Invasion of Lingayen Gulf

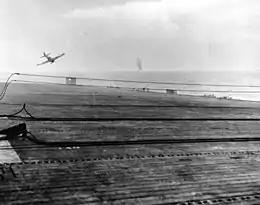
"Kamikaze" Mitsubishi A6M5 Model 52 "Zero" (left) on low angle dive

Samuel Morison estimated that on 6 January, around twenty-eight kamikaze hit 15 ships, representing a hit rate of nearly 50%, vastly exceeding the 10–15% hit rate of "kamikazes" throughout the Pacific conflict.